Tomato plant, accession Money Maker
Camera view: tilt-top (135 deg); turntable rotation: 270 degrees
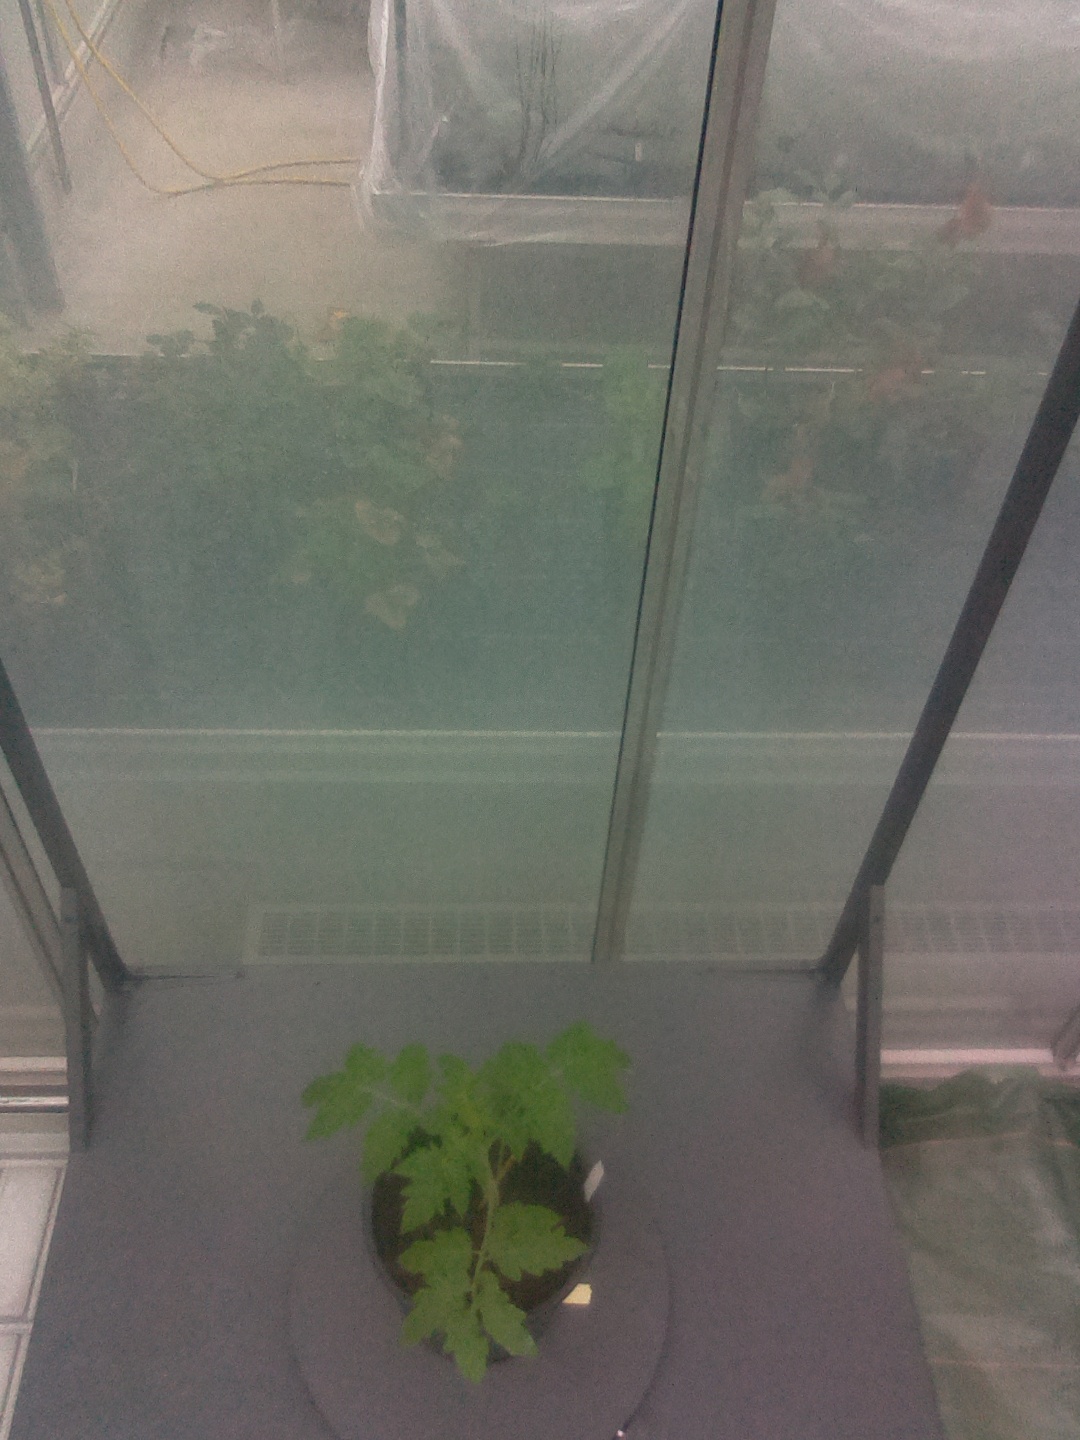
BBCH growth stage 13: 6 of true leaves visible